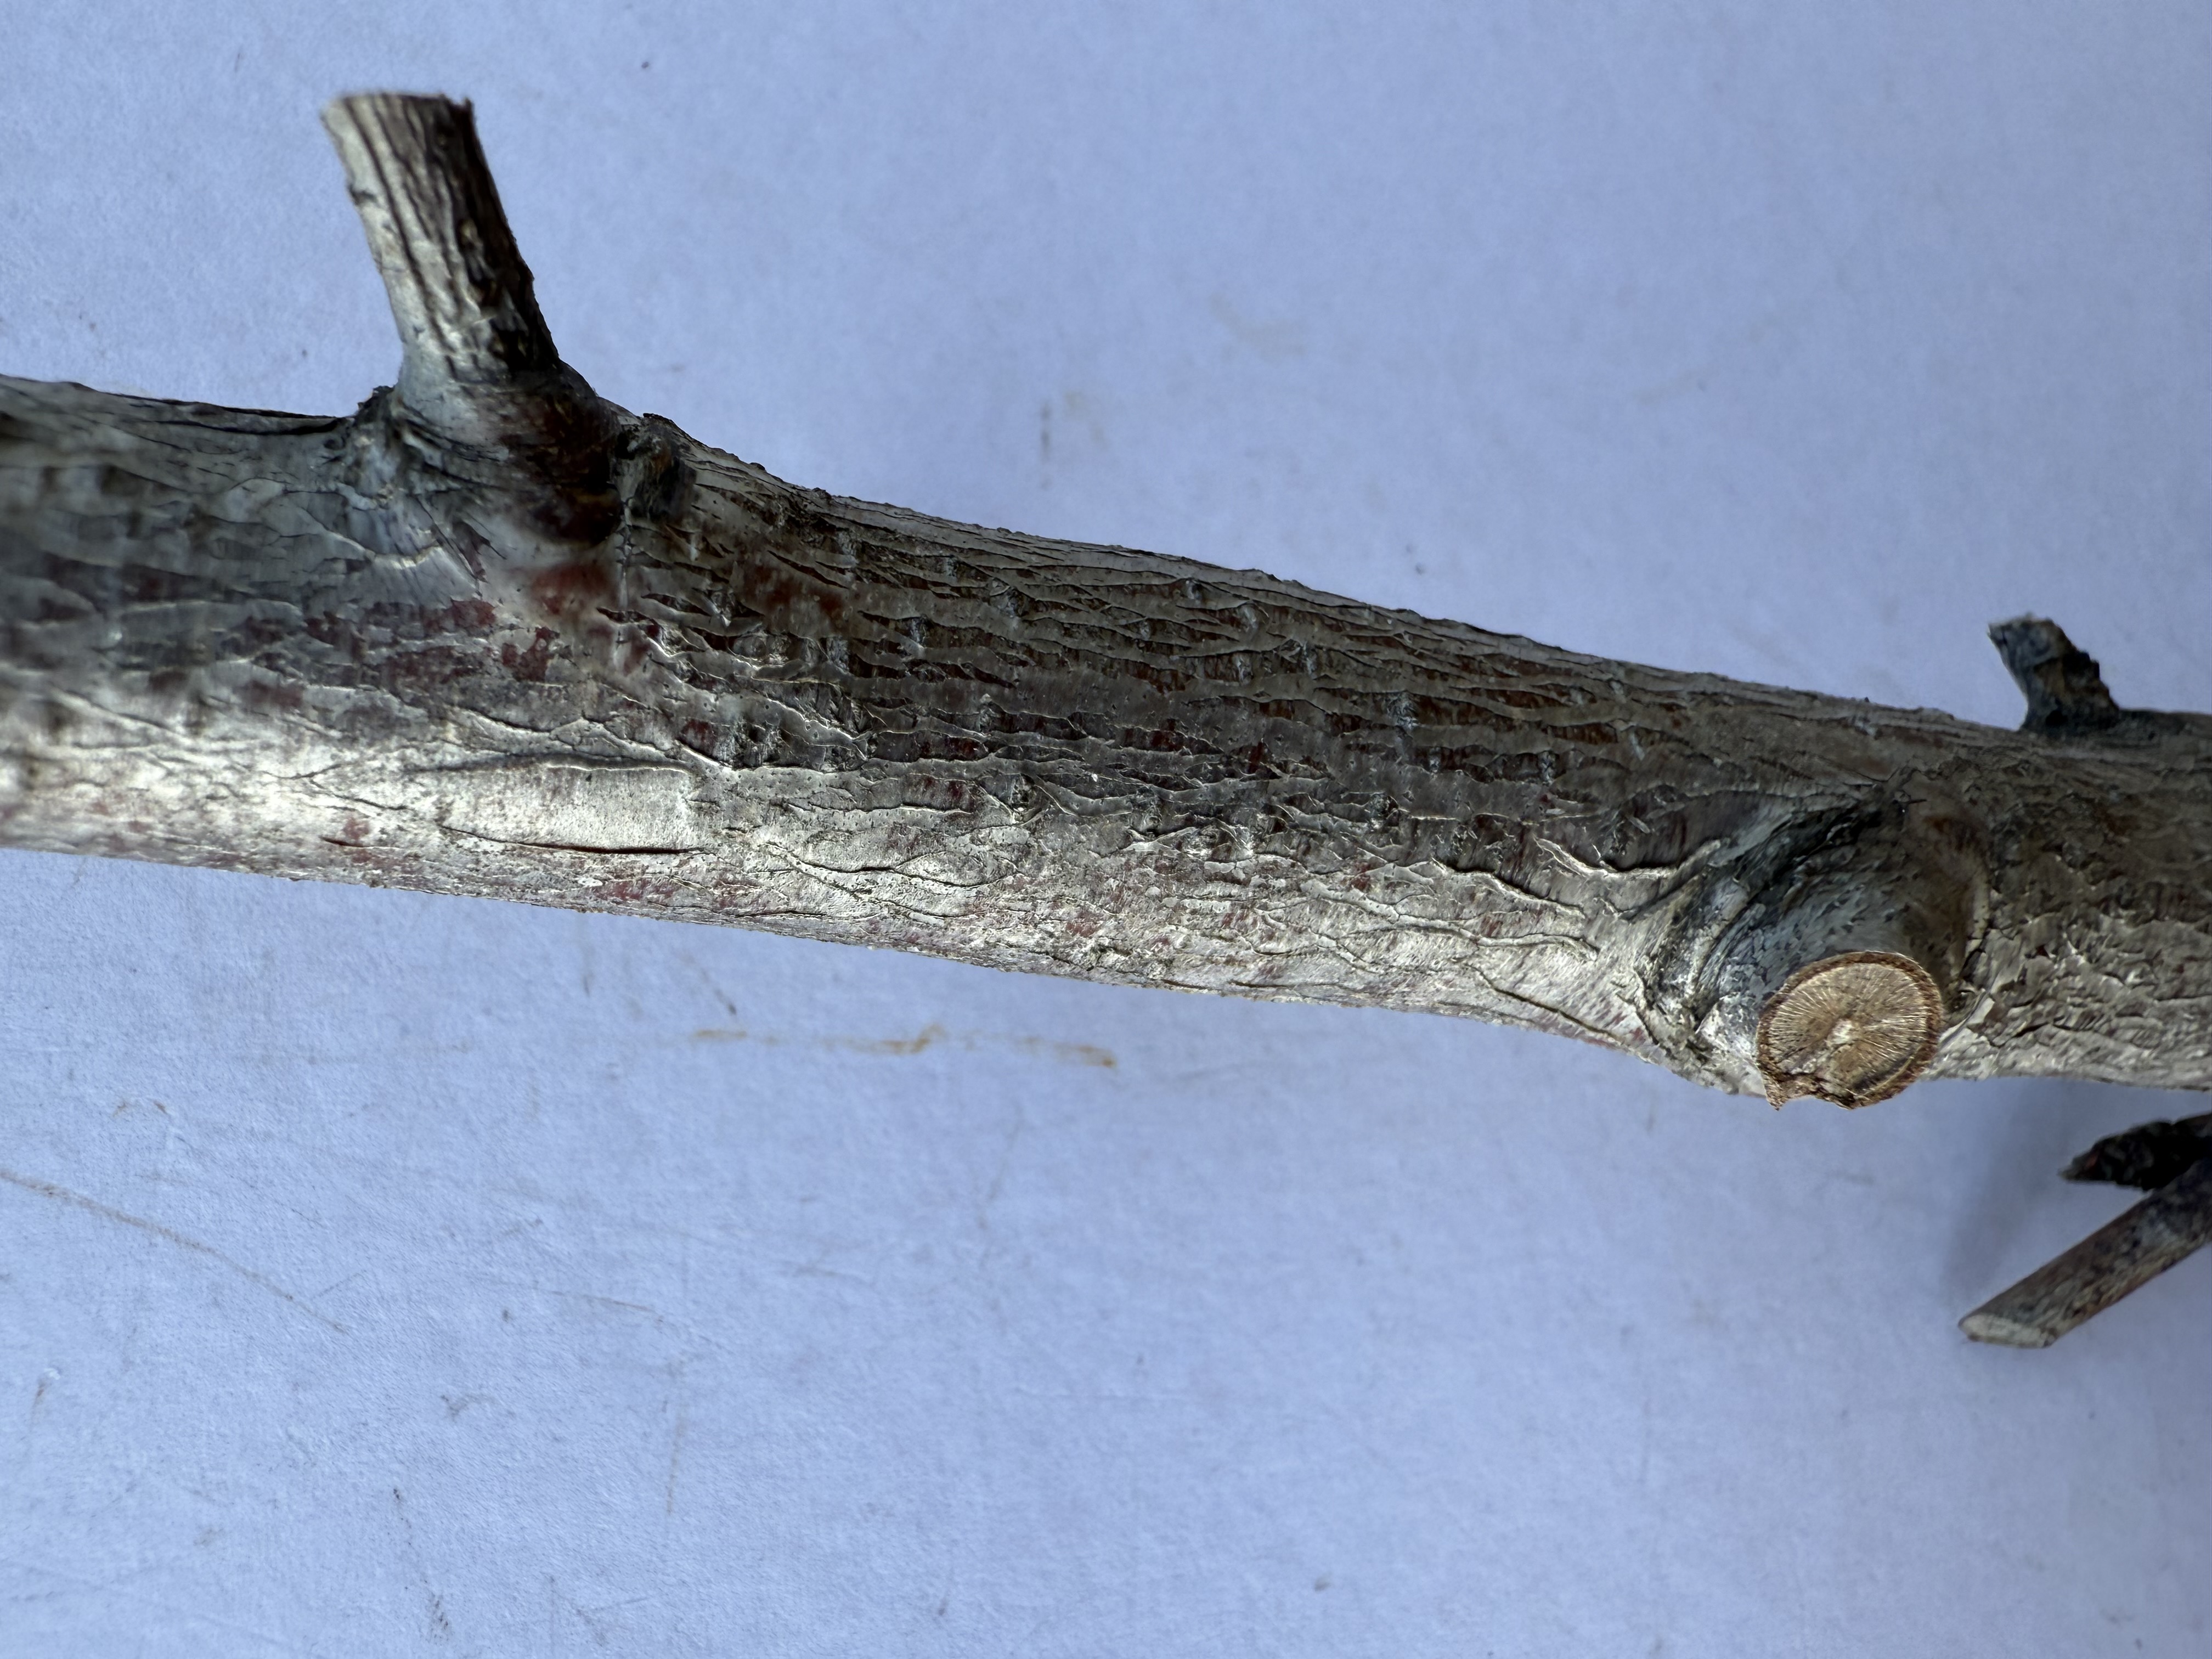
Variety: Red Haven Peach